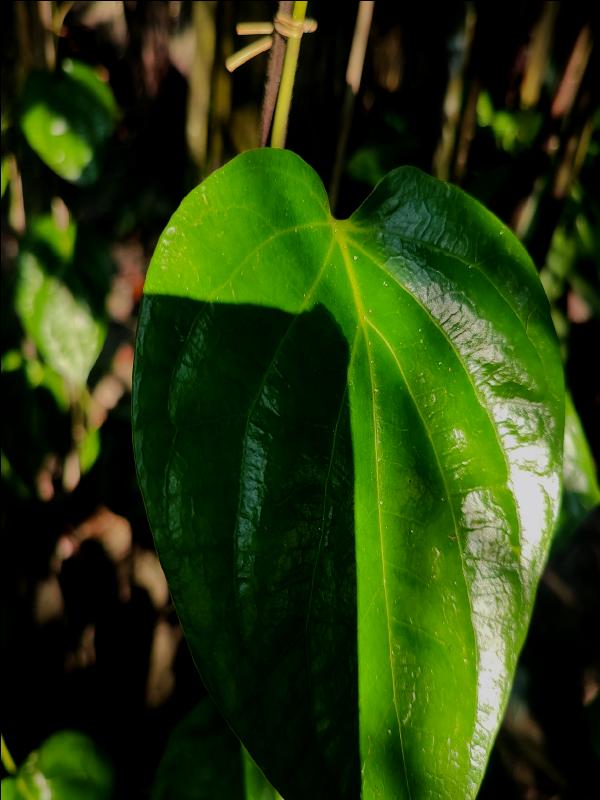
Label: Healthy_Leaf